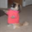
Label: dog